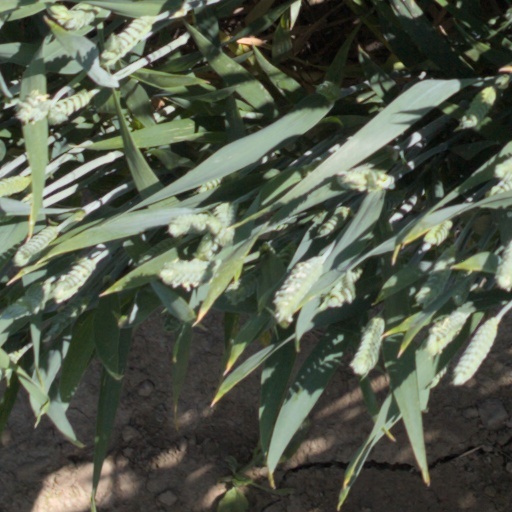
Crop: wheat